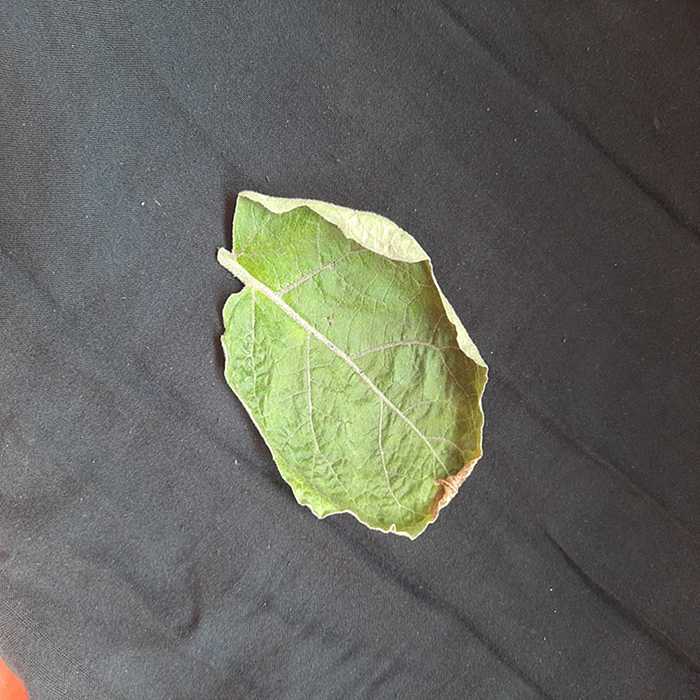
Plant: Eggplant
Label: Eggplant begomovirus